Harris County Sheriff's Office

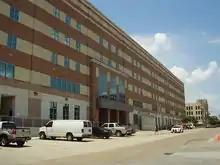
The 1200 Jail, the headquarters of the agency

The Harris County Sheriff's Office's correction facilities are located in Downtown Houston, all within a block of one another. They include the 1200 Jail (located at 1200 Baker Street), the 701 Jail, and the 1307 Jail. Previously 1301 Franklin and 301 San Jacinto were jails.